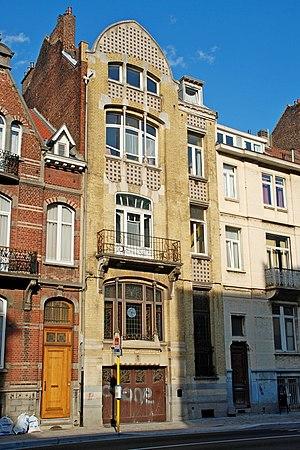
Belgique - Bruxelles - Maison Watteyne This is a photo of a monument in Brussels, number: 2071-0139/0
La Maison Watteyne est un bâtiment Art nouveau édifié par l'architecte Franz Tilley à Ixelles dans la banlieue de Bruxelles, en Belgique.
Franz Tilley, né à Bruxelles 18 août 1872 et décédé à Ixelles 29 juillet 1929, est un architecte belge qui a réalisé quelques immeubles Art nouveau à Bruxelles.
L'Art nouveau naît en Belgique en 1893, lorsque Victor Horta construit l'Hôtel Tassel.
L'avenue de la Couronne est une voie de circulation située sur le territoire de la commune d'Ixelles, en Belgique. Elle relie la place Raymond Blyckaerts au quartier du Cimetière d'Ixelles.